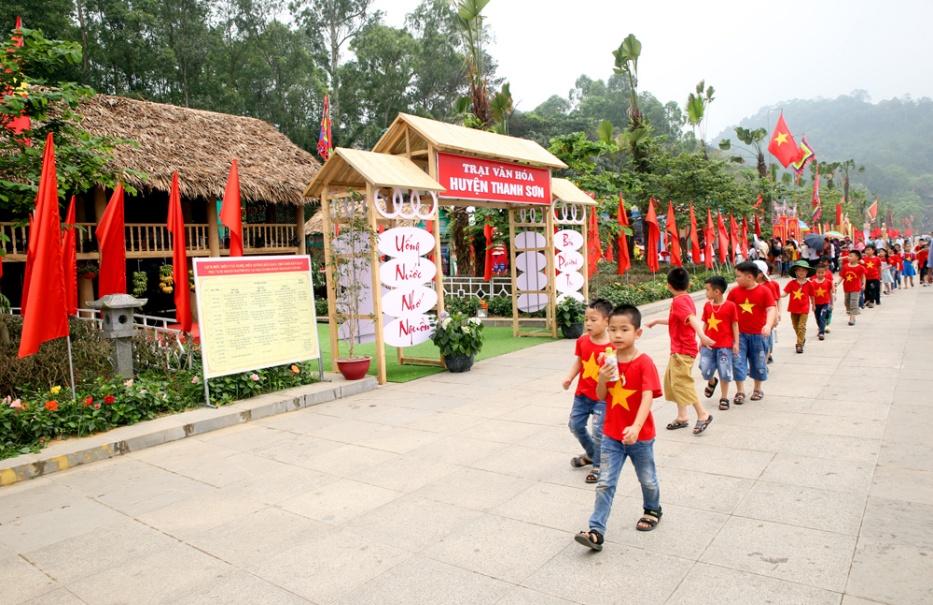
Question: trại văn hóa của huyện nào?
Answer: huyện thanh sơn